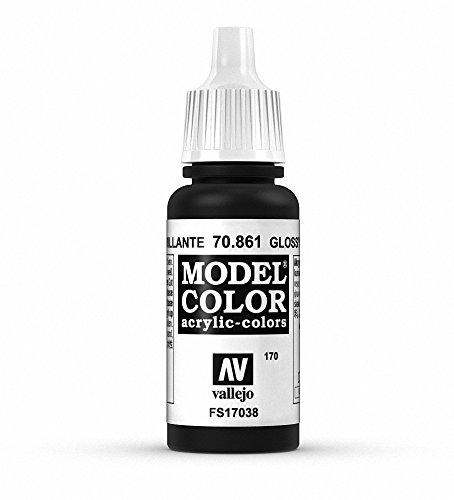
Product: Vallejo Glossy Black Paint, 17ml
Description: Great Condition.
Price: $5.38
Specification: ProductDimensions:0.8x0.8x3inches|ItemWeight:0.96ounces|ShippingWeight:0.96ounces(Viewshippingratesandpolicies)|DomesticShipping:ItemcanbeshippedwithinU.S.|InternationalShipping:ThisitemcanbeshippedtoselectcountriesoutsideoftheU.S.LearnMore|ASIN:B000PHCNVC|Itemmodelnumber:VJ70861|Manufacturerrecommendedage:8months-15years